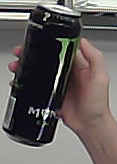
Product: monster_energydrink